Dow Block

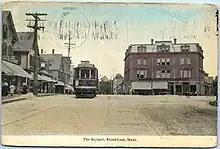
Early-20th-century postcard of the Dow Block

Central Square in the heart of Stoneham is a triangular square defined by Main Street (Massachusetts Route 28), which runs north-south, and Central Street, which extends northeast from a junction that also includes Franklin Street. The Dow Block stands just north of a small plaza at the corner. It is a -story brick building with a mansard roof, and presenting a symmetrical facade south to the square. The roof is made of patterned slate tiles, and has a central projecting and raised section. Three dormers with hip roofs and small central gables are arranged across, the central one with a three-part window and the outer ones with paired sash windows. The facade is divided into three portions demarcated by sandstone quoins at the corners and similar piers between. Windows on the second and third floors are separated by Stick style panels.